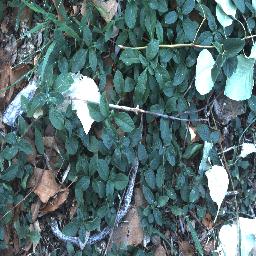
Label: negative